Hotel St George, Wellington

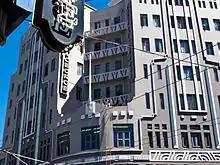
The Bootleg Beatles in October 2012, re-enacting the June 1964 Beatles visit with a performance from the same balcony.

The hotel was built on a site that had previously been taken by the Union Bank, whose building was converted about 1877 into the Albert Hotel (nicknamed the "Old Identities") by early Wellington settler John Plimmer.